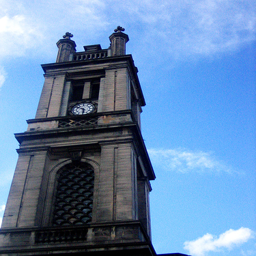
A view of clock on the top of tower
A tower of a building has architectural accents and a clock.
The view of a large clock in a large tower from the ground.
An ancient clock tower with turrets on top.
a clock at the top of a tall tower